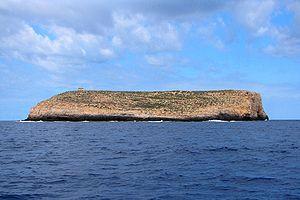
Lampione est une petite île du Canal de Sicile qui fait partie, au même titre que Lampedusa et Linosa, de l'archipel des îles Pélages, et de la commune de Lampedusa e Linosa. Cette commune est rattachée à la Province d'Agrigente.
Le phare de Lampione est un phare situé sur l'île de Lampione appartenant à la commune de Lampedusa e Linosa en mer Méditerranée, dans la province d'Agrigente, en Italie.